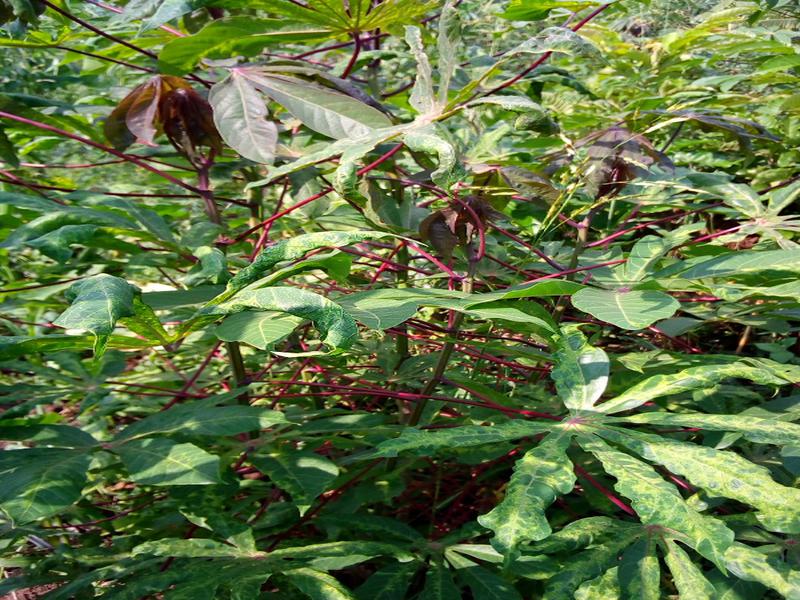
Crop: cassava
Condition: mosaic_disease